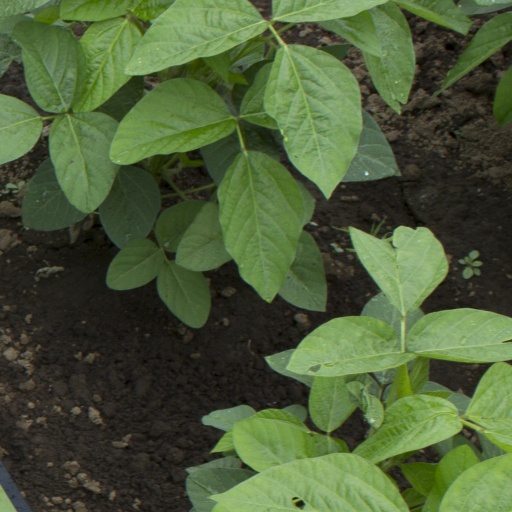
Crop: soybean